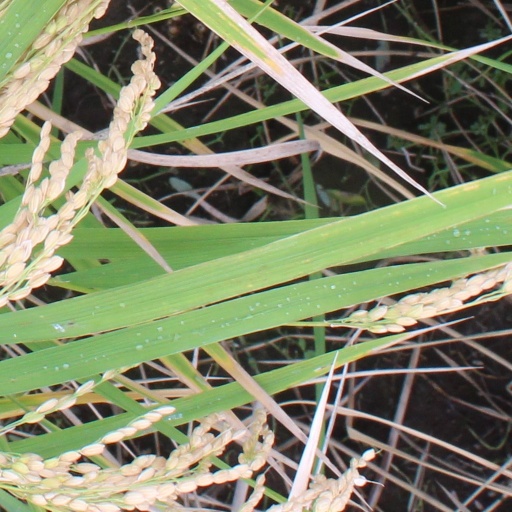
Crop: rice